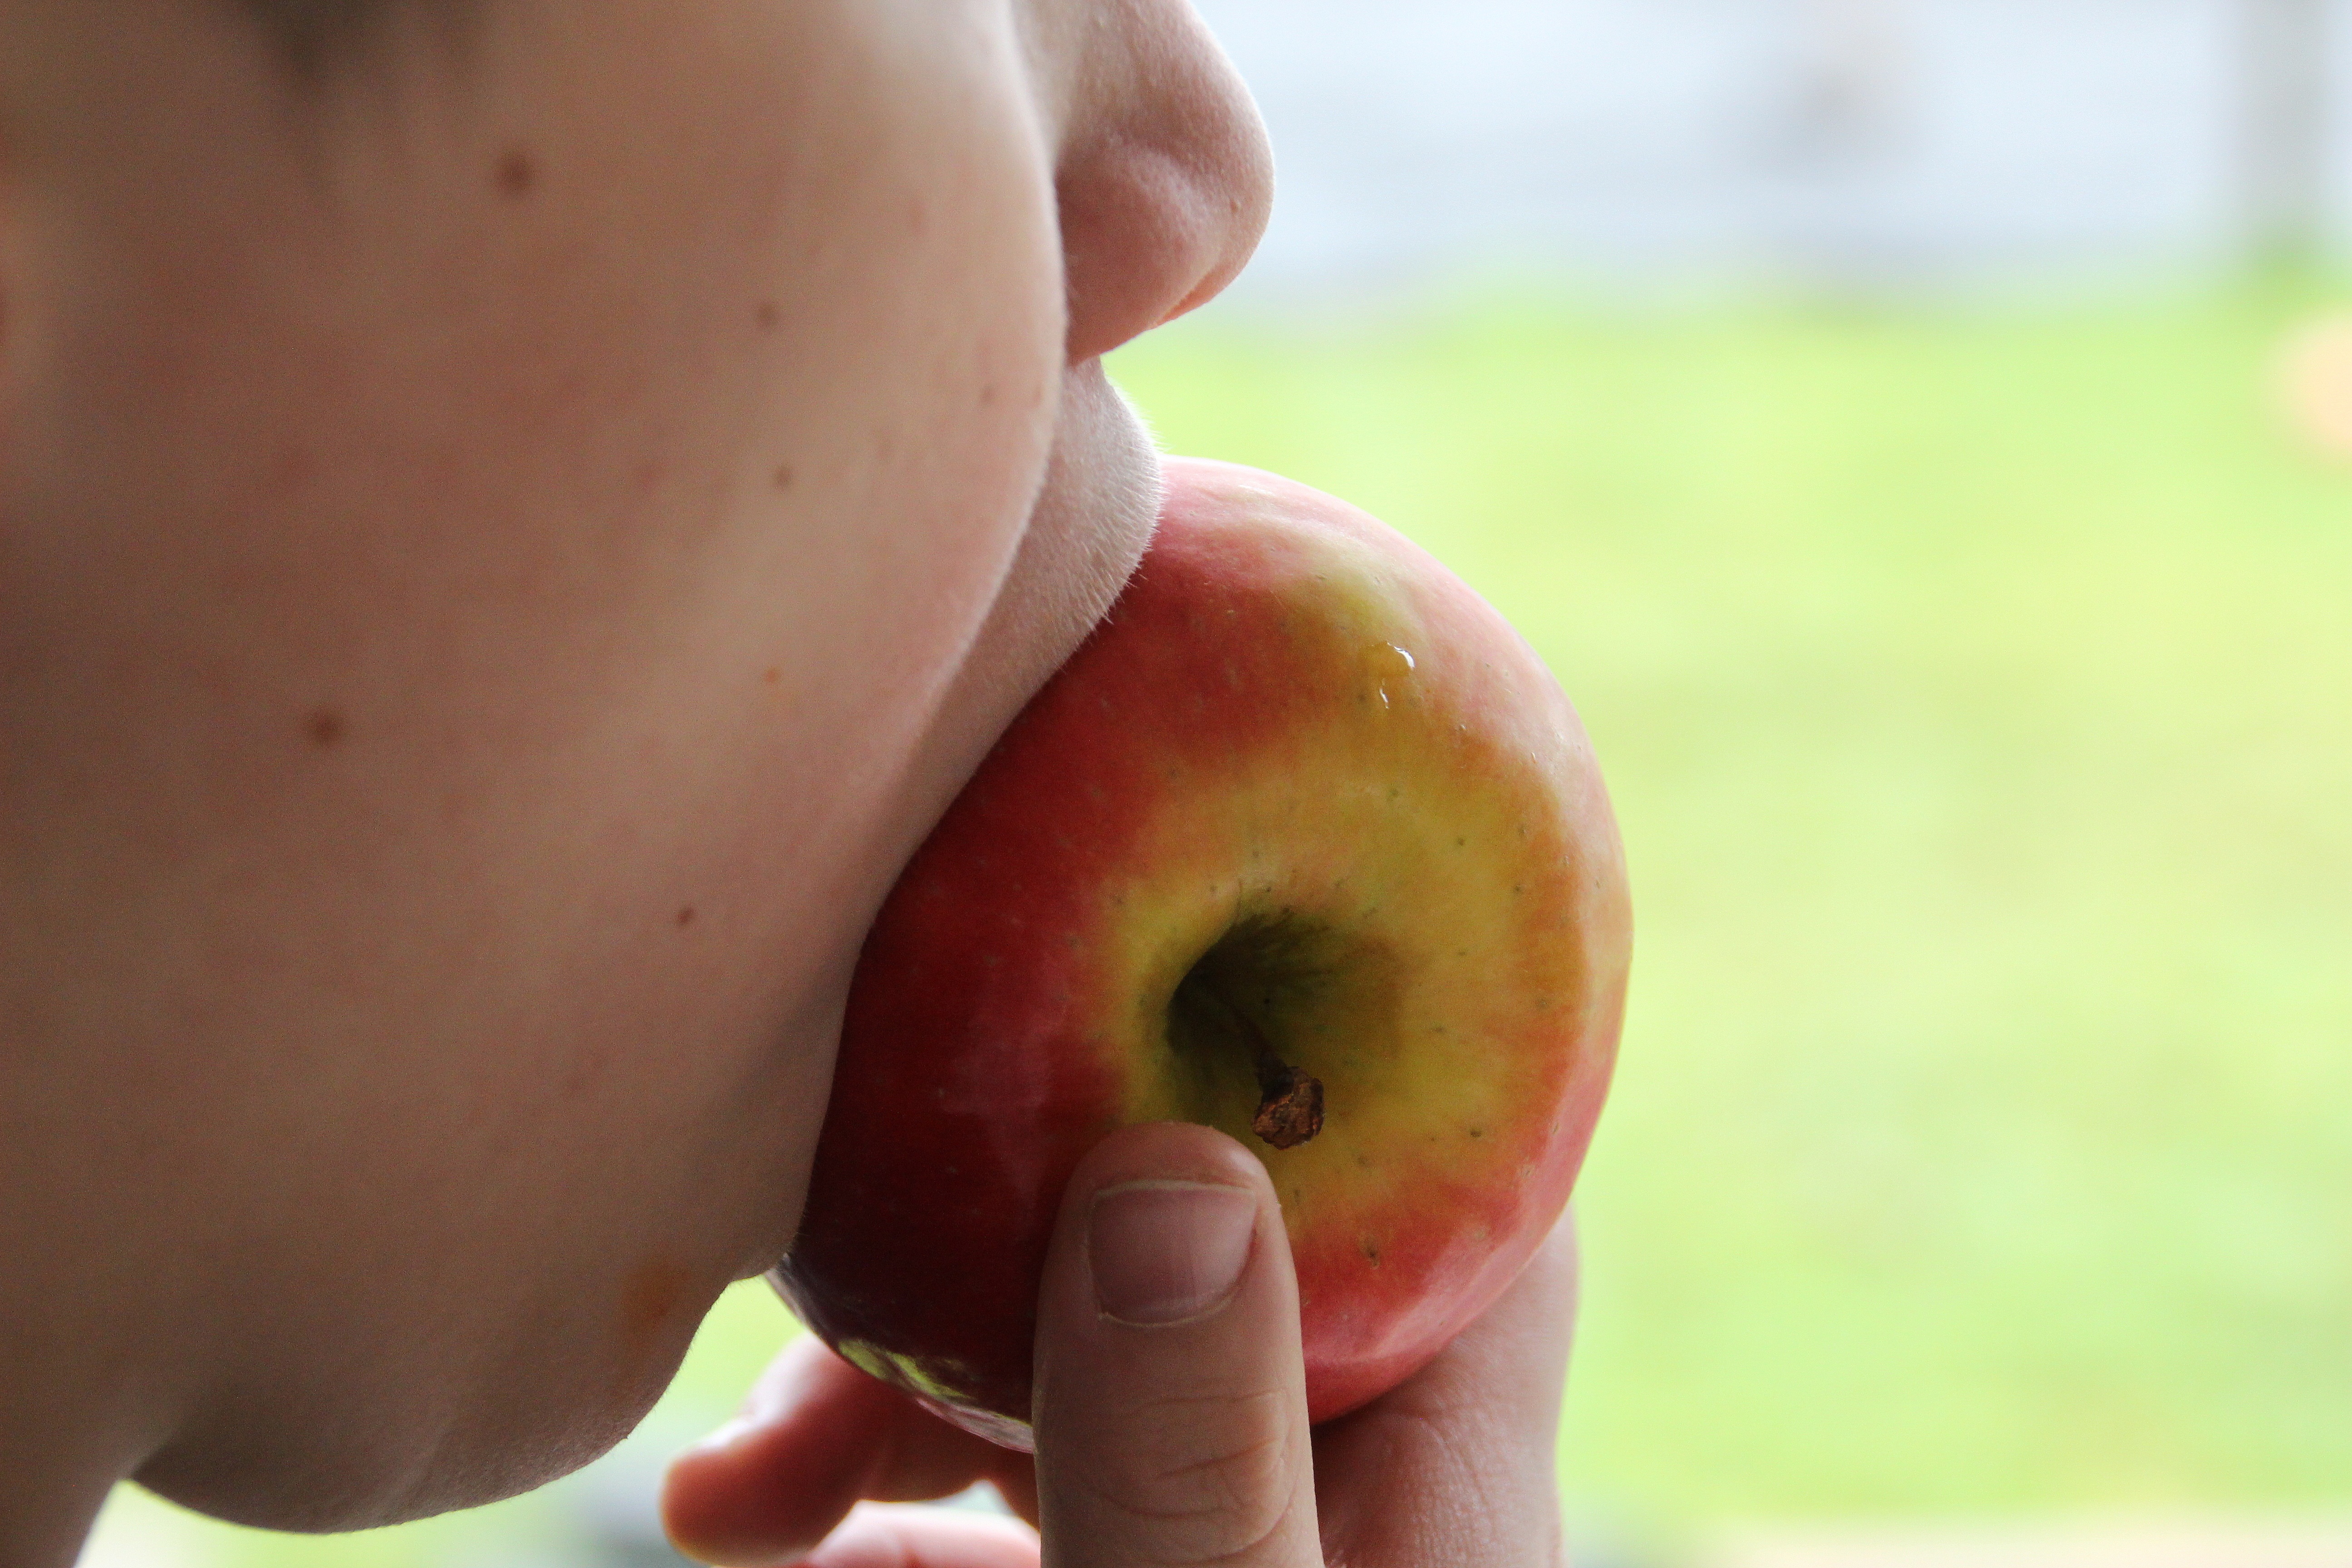
apple, plant, fruit, sweet, feed, food, produce, healthy, eat, delicious, mouth, close up, eating, nose, vitamins, bite, flowering plant, rose family, bite purely, land plant